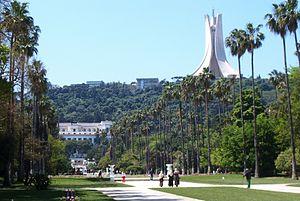
Le Musée des Beaux-Arts d'Alger vu depuis le Jardin d'Essai
Le jardin d'essai du Hamma, situé dans le quartier du Hamma à Alger, est un jardin luxuriant, qui s'étend en amphithéâtre, au pied du musée national des Beaux-Arts, de la rue Mohamed-Belouizdad à la rue Hassiba-Ben-Bouali, sur une superficie de 32 hectares.
Belouizdad, antérieurement Hamma Annassers après l'Indépendance, est une commune de la wilaya d'Alger en Algérie, mais aussi un quartier populaire et surtout révolutionnaire de la ville d'Alger.
La forêt des Annassers ou forêt des Zouatènes est une forêt située à El Madania dans la région de la Mitidja, dans la wilaya d'Alger. Cette forêt est gérée par la Conservation des forêts d'Alger sous la tutelle de la Direction générale des forêts.
Le mémorial du Martyr, sanctuaire du Martyr ou Maqam E’chahid est un monument aux morts surplombant la ville d'Alger, érigé en 1982 à l'occasion du 20ᵉ anniversaire de l'indépendance de l'Algérie, en mémoire des chahids, les combattants de la guerre d'indépendance algérienne morts pour la libération du pays.